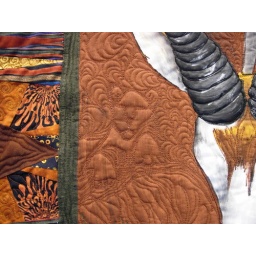
Detail of lion hidden in quilting of African animal quilt. There were other animals too.